Remuera League Football Club

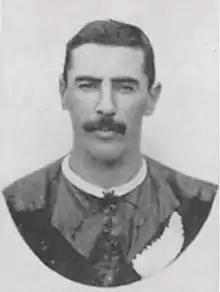
George A. Gillett

The club coach in 1914 was George A. Gillett who was given a presentation at their season ending dinner and concert. He had represented the All Blacks rugby union team from 1905 to 1908 in 38 matches including eight tests, and then the New Zealand rugby league team in 1911 in eight matches.